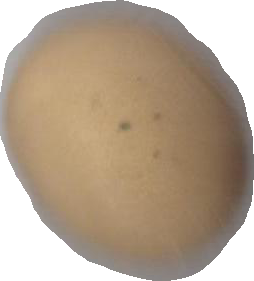
Variety: Dega